Con Thien

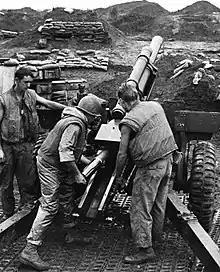
2/12 Marines firing their 105mm howitzer, Con Thien, 19 October 1967

On 20 May, 3rd Battalion, 9th Marines covering the left flank of the operation encountered a PAVN bunker complex and in fighting lasting into 21 May suffered 26 killed and 59 wounded for 36 PAVN dead. The reserve Special Landing Force Bravo 2nd Battalion, 3rd Marines joined the operation on 20 May landing by helicopter northwest of Firebase Gio Linh. They swept the area north to the DMZ meeting minimal resistance but discovering PAVN bunkers and supplies.